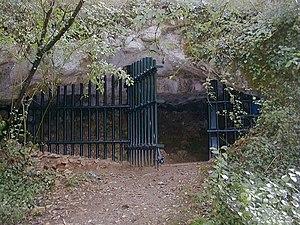
Entrée de la grotte de Cussac This building is classé au titre des Monuments Historiques. It is indexed in the Base Mérimée, a database of architectural heritage maintained by the French Ministry of Culture,
La grotte de Cussac est une grotte ornée et sépulcrale du département de la Dordogne et la région Nouvelle-Aquitaine, sur la commune du Buisson-de-Cadouin. Elle abrite plus de cent cinquante gravures paléolithiques attribuées au Gravettien ainsi que de nombreux restes humains, sans doute des sépultures, apparemment associés aux figures pariétales.
Cet article recense les monuments historiques de l'arrondissement de Bergerac, dans le département de la Dordogne, en France.